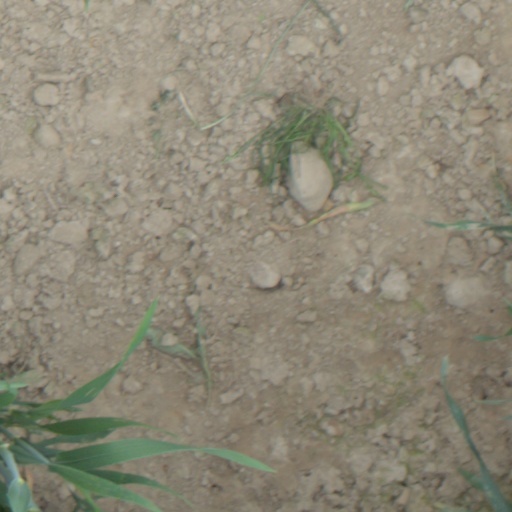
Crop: wheat